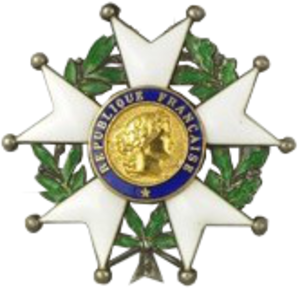
Henri Gourarier est un survivant des camps d'Auschwitz et de Buchenwald qui a raconté son histoire dans un récit autobiographique.